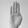
ASL letter: B